Sky position (RA, Dec in degrees): 126.288, 10.614
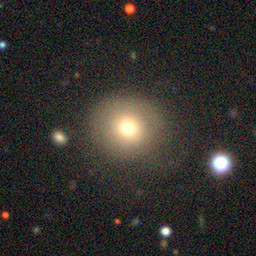
Galaxy morphology: Round Smooth Galaxies